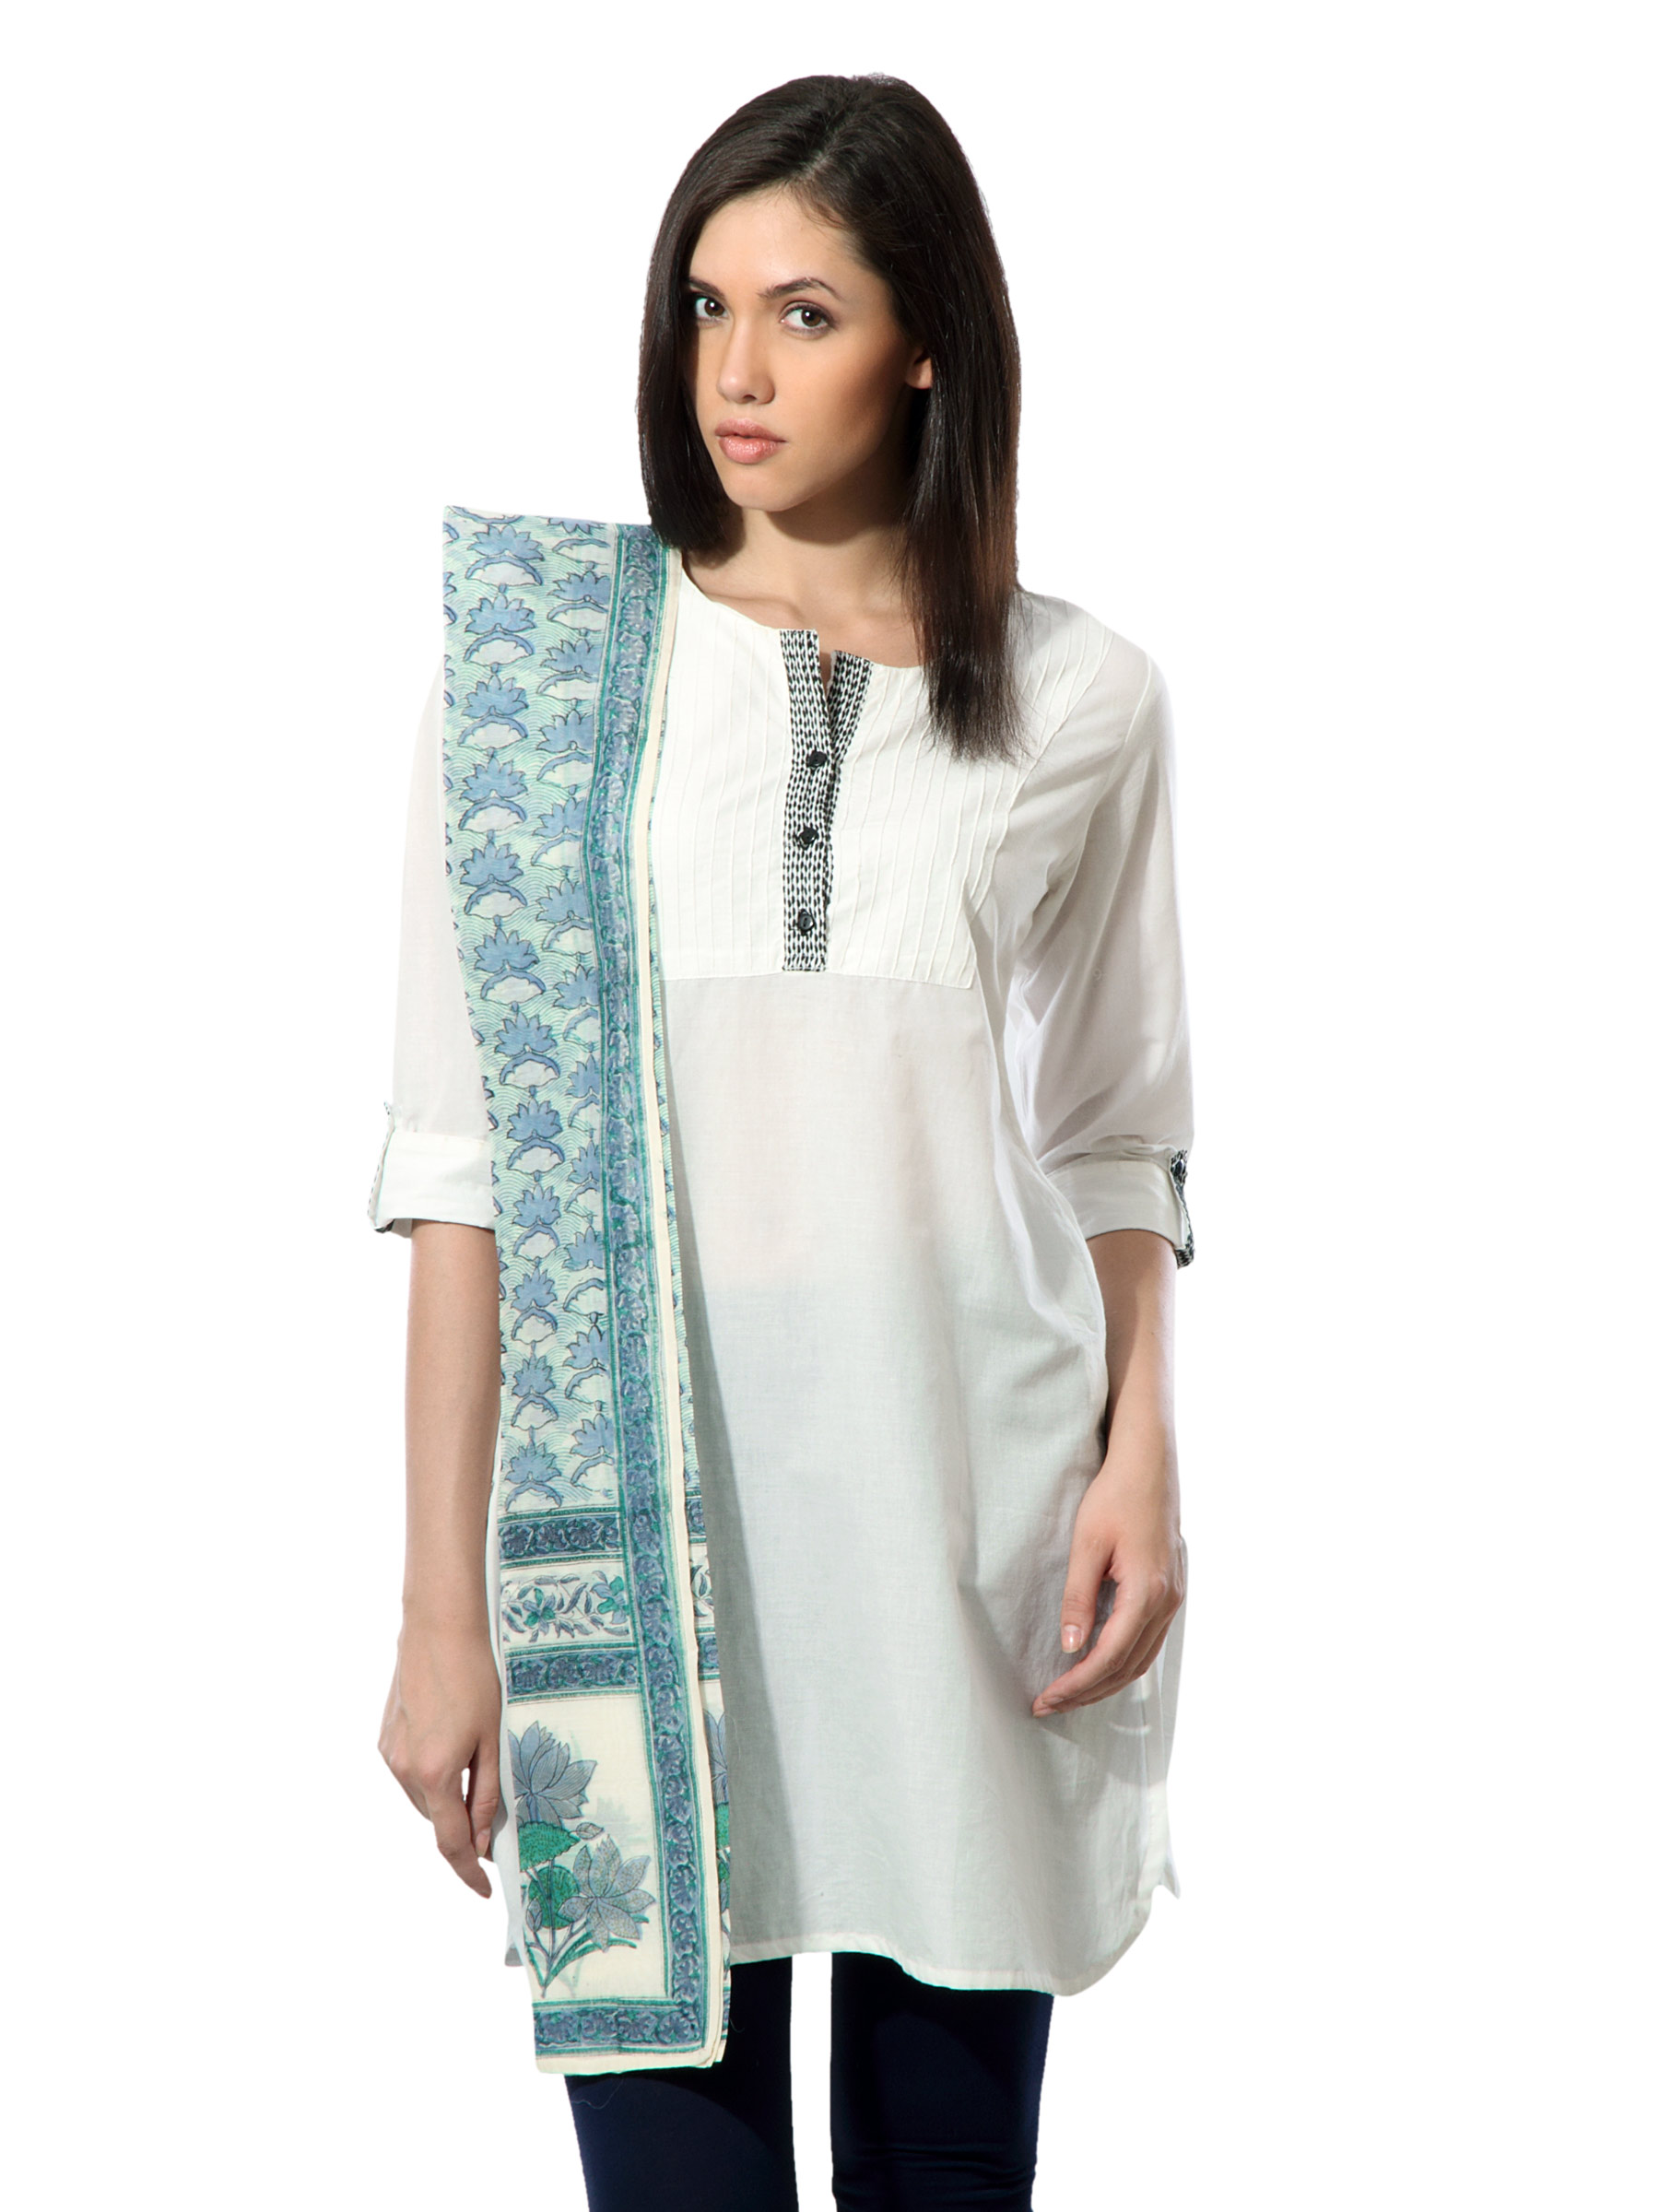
Fabindia Women Printed Blue Chanderi Stole
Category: Accessories / Stoles / Stoles
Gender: Women
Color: Blue
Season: Summer 2012
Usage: Ethnic